Black-headed saltator

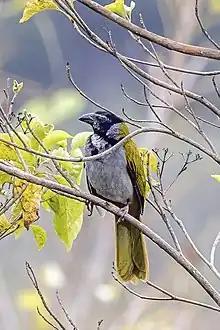
showing white throat patch and black bib

The black-headed saltator (Saltator atriceps) is a seed-eating bird in the tanager family Thraupidae. It breeds from central Mexico to eastern Panama.